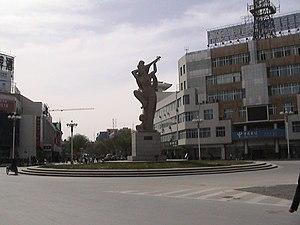
«Monument sculpté au centre de Dunhuang. La joueuse de pipa, Maiko, bondissant. La peinture originale se trouve dans une des deux grottes de l'époque Tang de Mogao. En septembre 1982, le sculpteur Sun Jiyuan a inauguré sa sculpture en béton blanc, qui mesurait 6,6 mètres de haut. C'est devenu un monument de la ville. Pour la ville elle symbolise la paix, la bonté et la pureté, élégante et fraîche, louée par le peuple. En juin 1998, la sculpture a été taillée à nouveau, mais en granit. Elle mesure aujourd'hui 13,5 mètres de haut et est plus harmonieuse, élégante et gracieuse.» Gouvernement populaire de Dunhuang. Dunhuang, Gansu, Chine. Juin 1998
Dunhuang, parfois orthographié Touen-Houang ou Toun-houang, est une ville-district de la province du Gansu en Chine. Elle est placée sous la juridiction de la ville-préfecture de Jiuquan. Son territoire, essentiellement désertique, s'étend sur 26 960 km². Cette ville est surtout connue pour abriter des grottes bouddhistes notamment celles de Mogao et de Qianfo Dong. Cette ville était sur la route de la soie.
Shazhou zhen est un bourg et centre urbain de la ville-district de Dunhuang, préfecture de Jiuquan dans la province du Gansu, en République populaire de Chine.